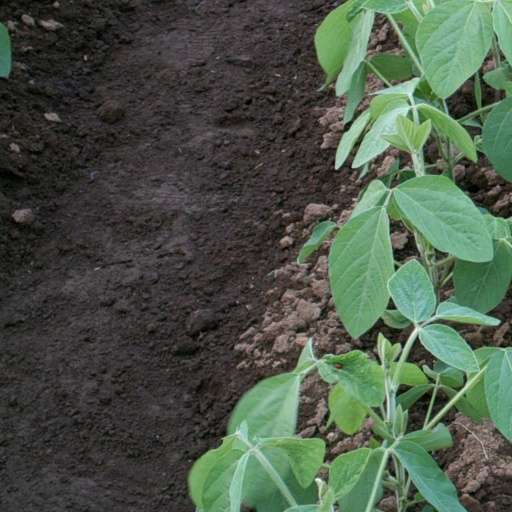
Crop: soybean